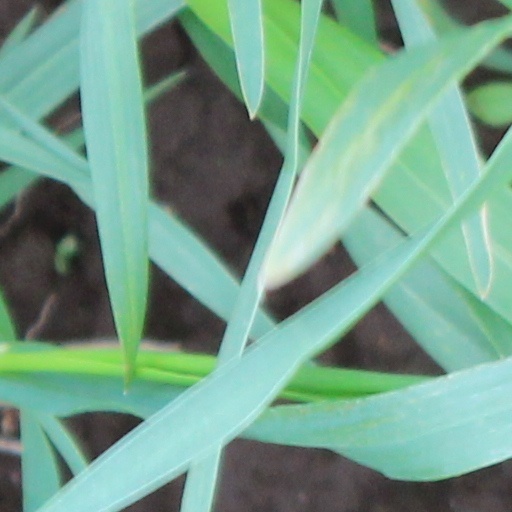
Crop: wheat